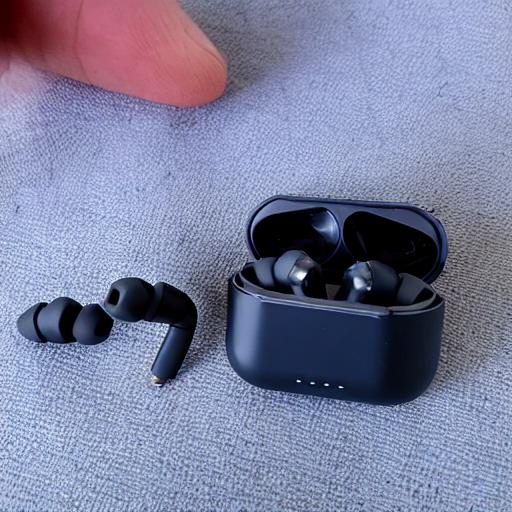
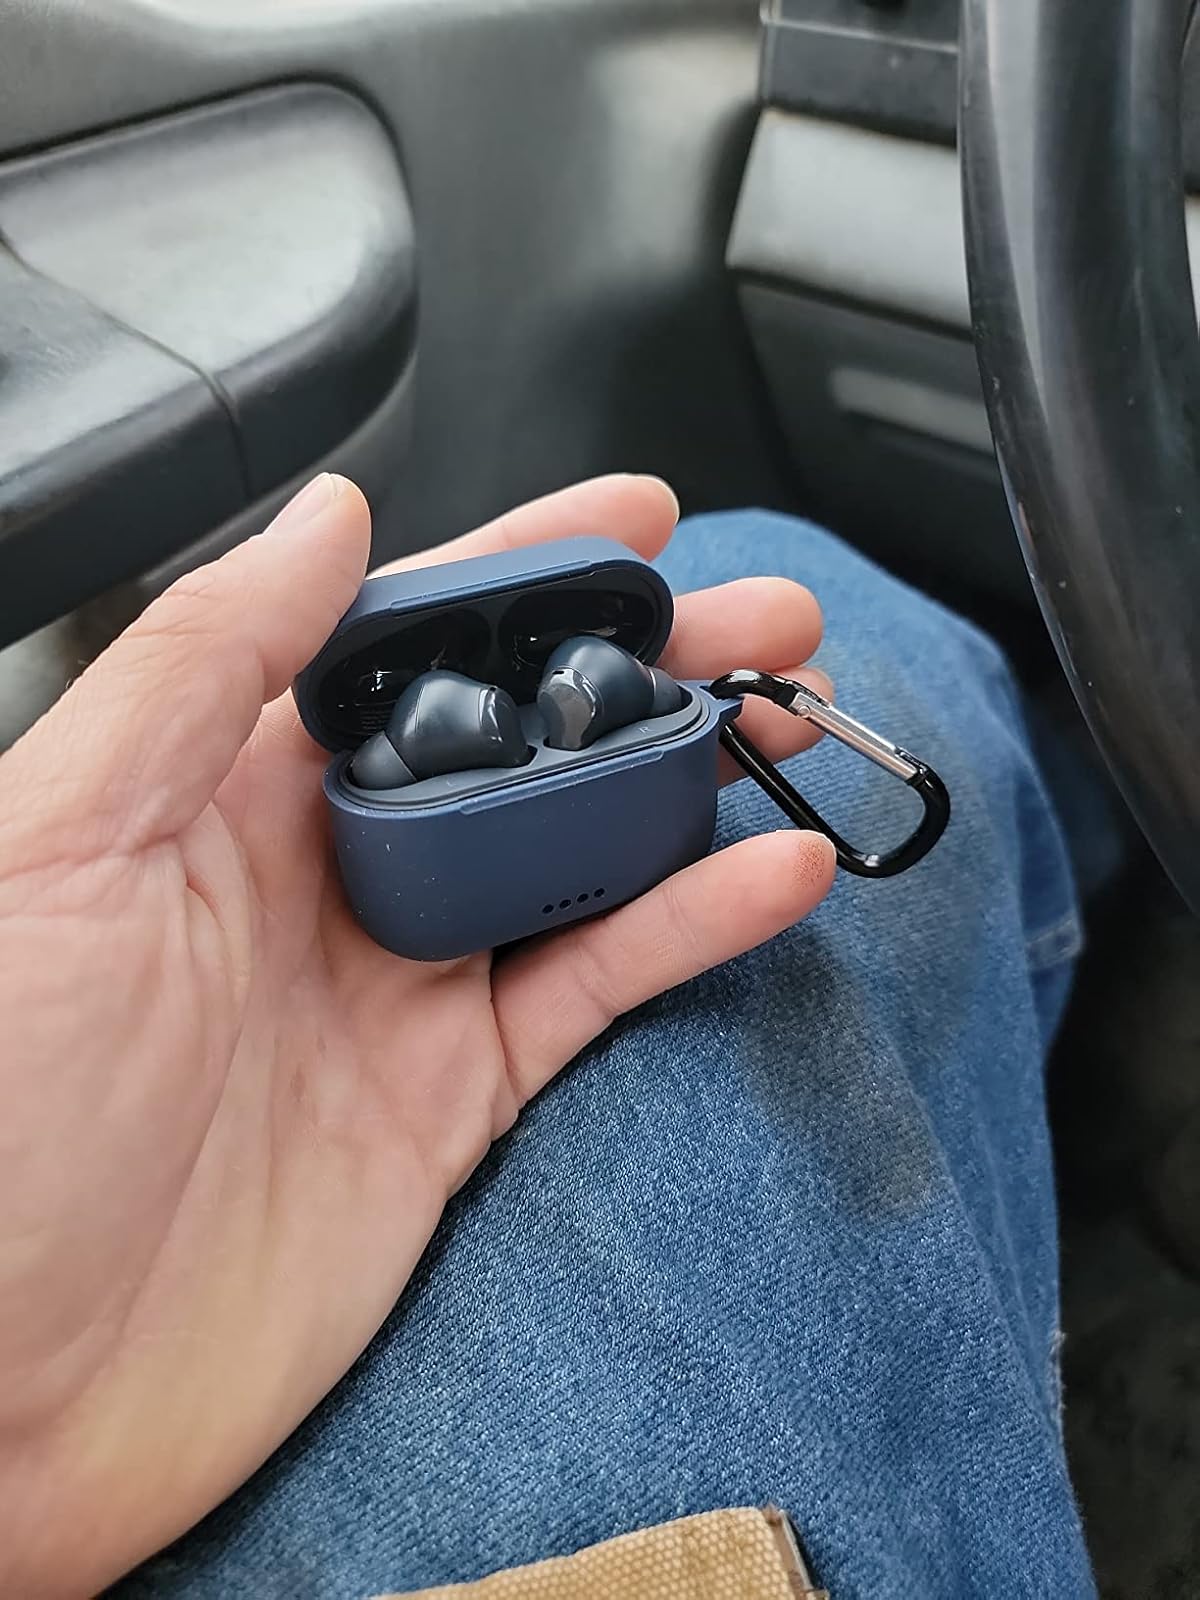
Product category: earbuds
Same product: no